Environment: real
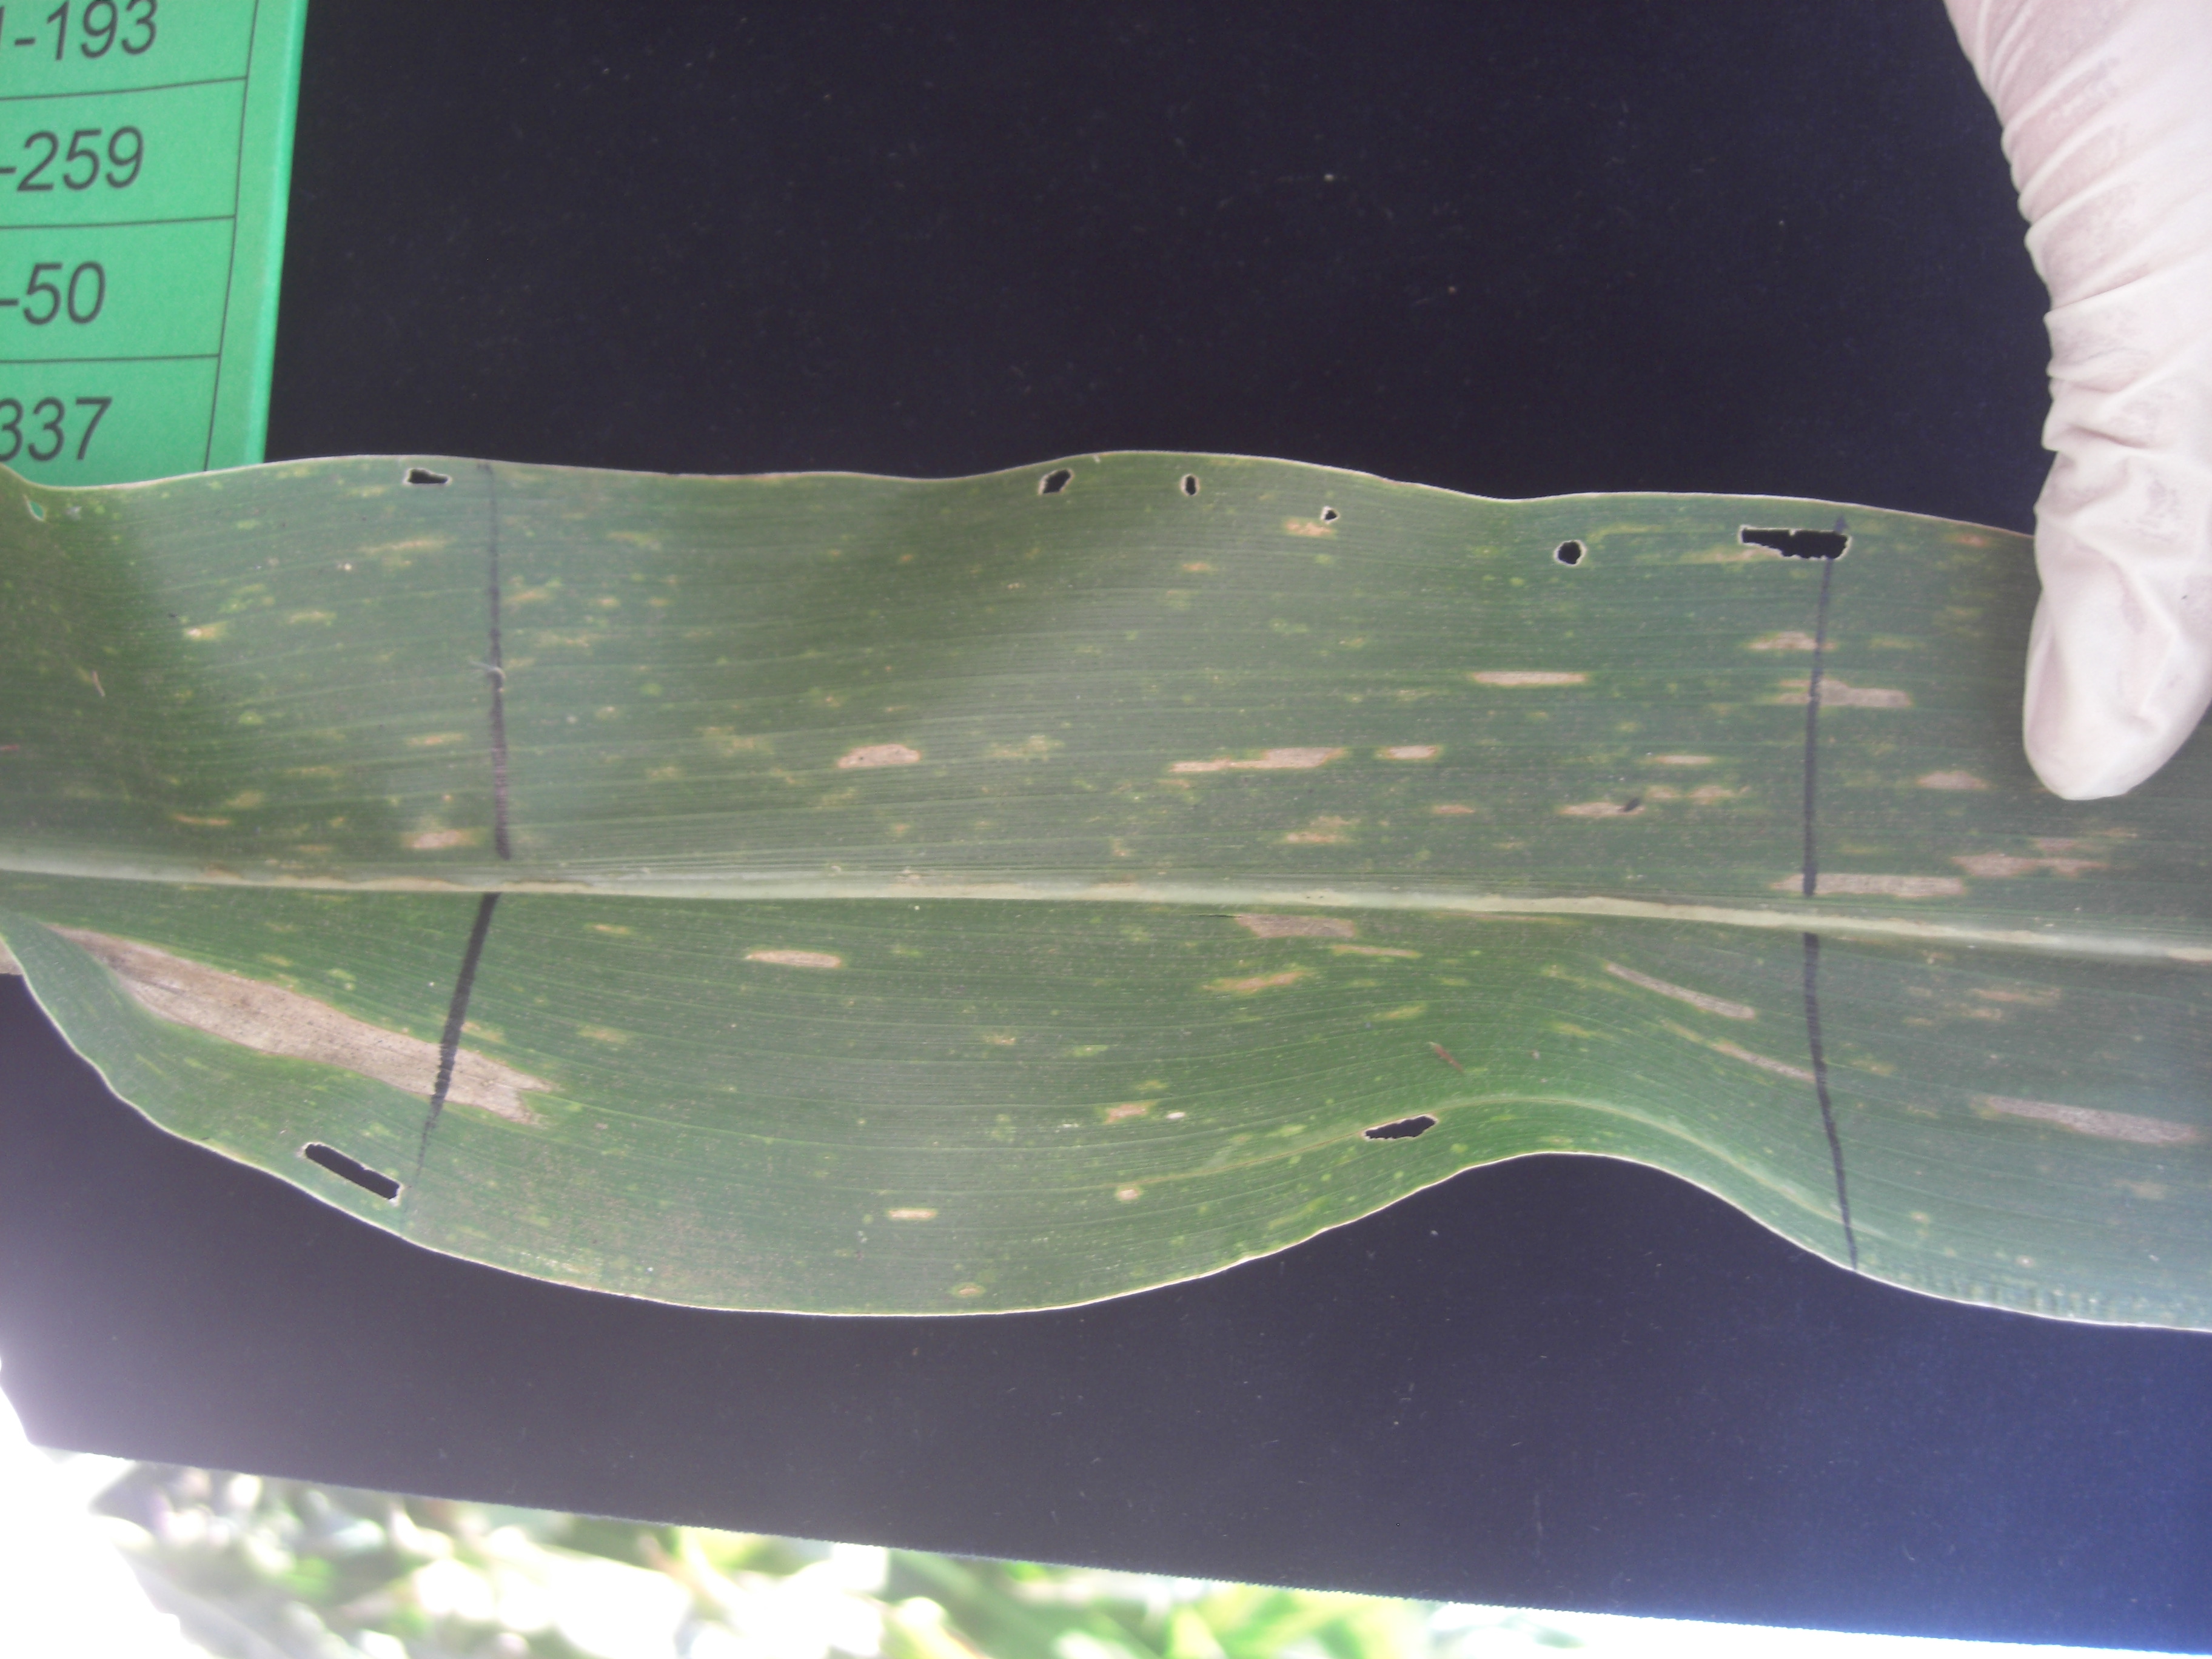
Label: gray_leaf_spot